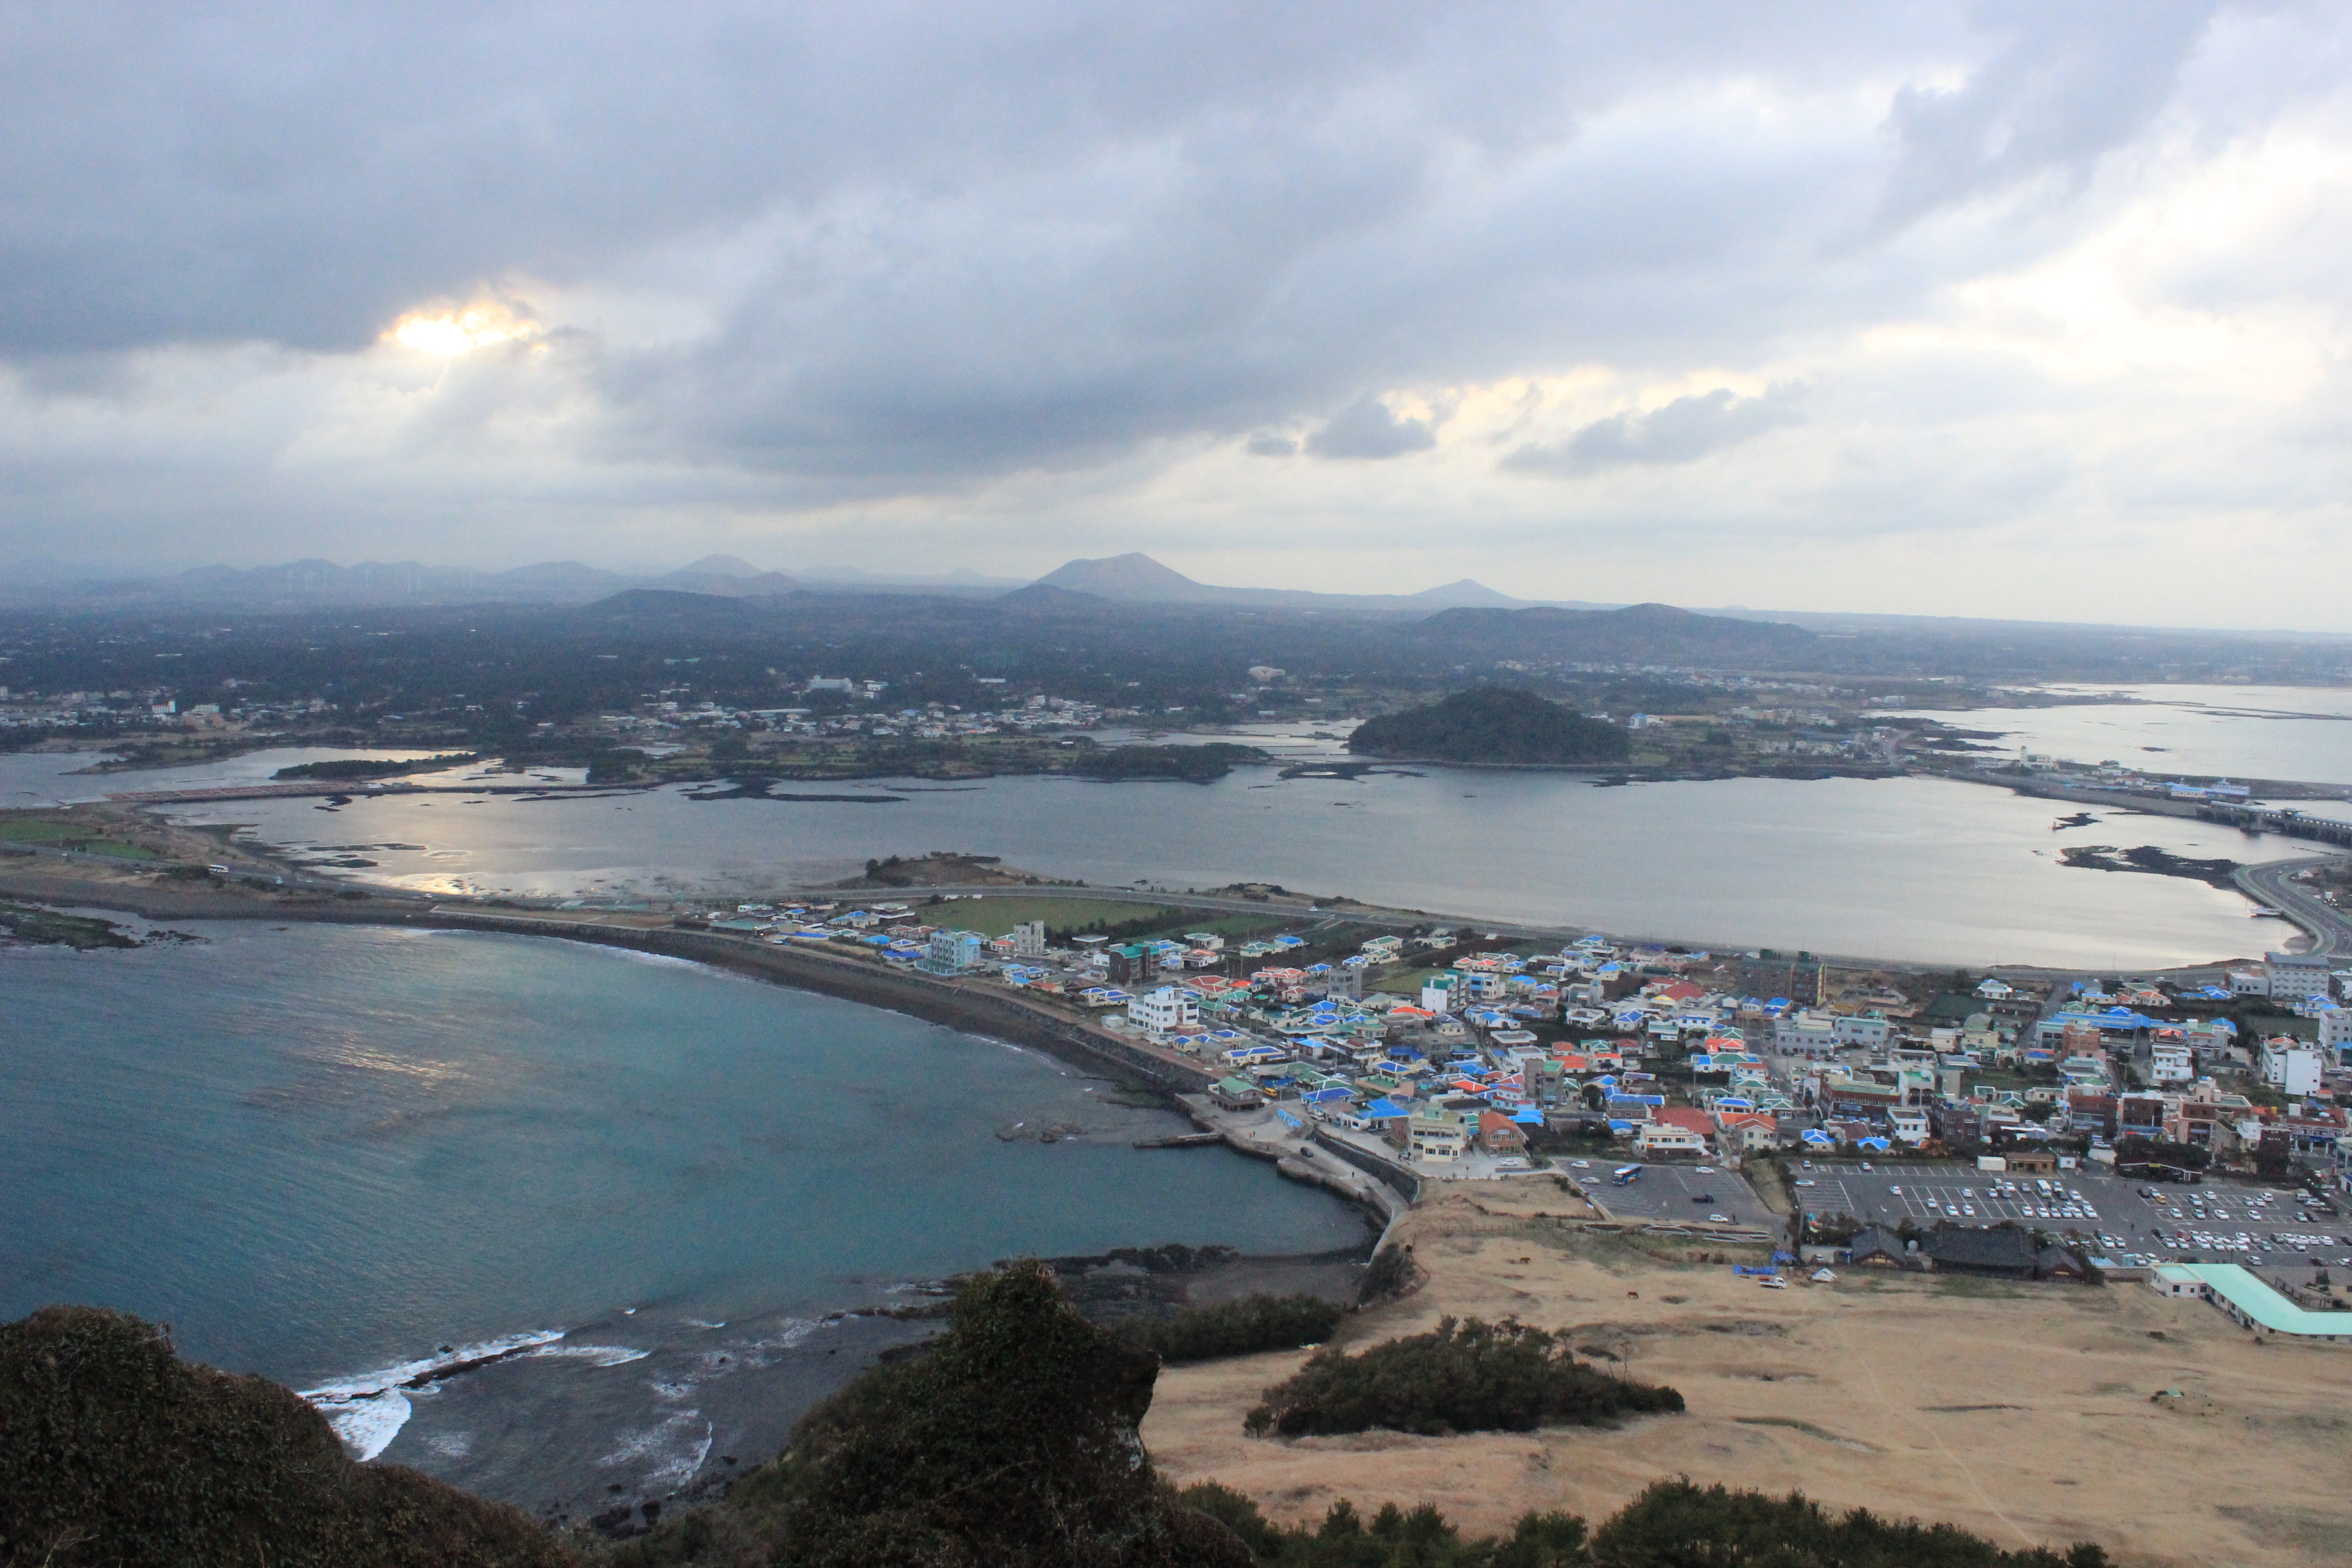
beach, sea, coast, ocean, shore, cove, bay, body of water, loch, estuary, cape, aerial photography